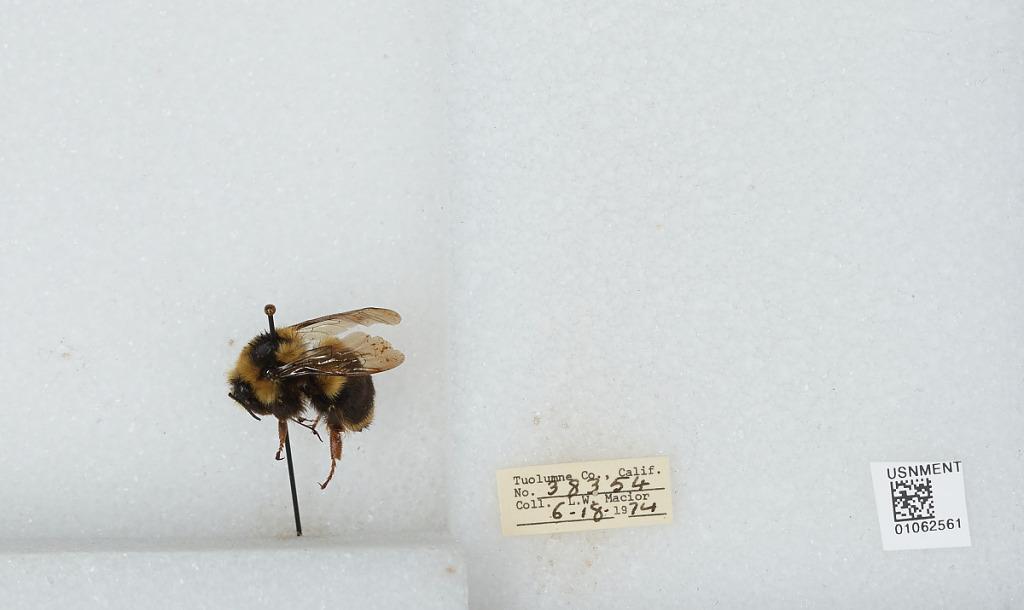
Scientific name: Bombus bifarius nearcticus
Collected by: L. Macior
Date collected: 1974-6-18
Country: United States
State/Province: California
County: Tuolumne
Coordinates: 38.02, -119.94